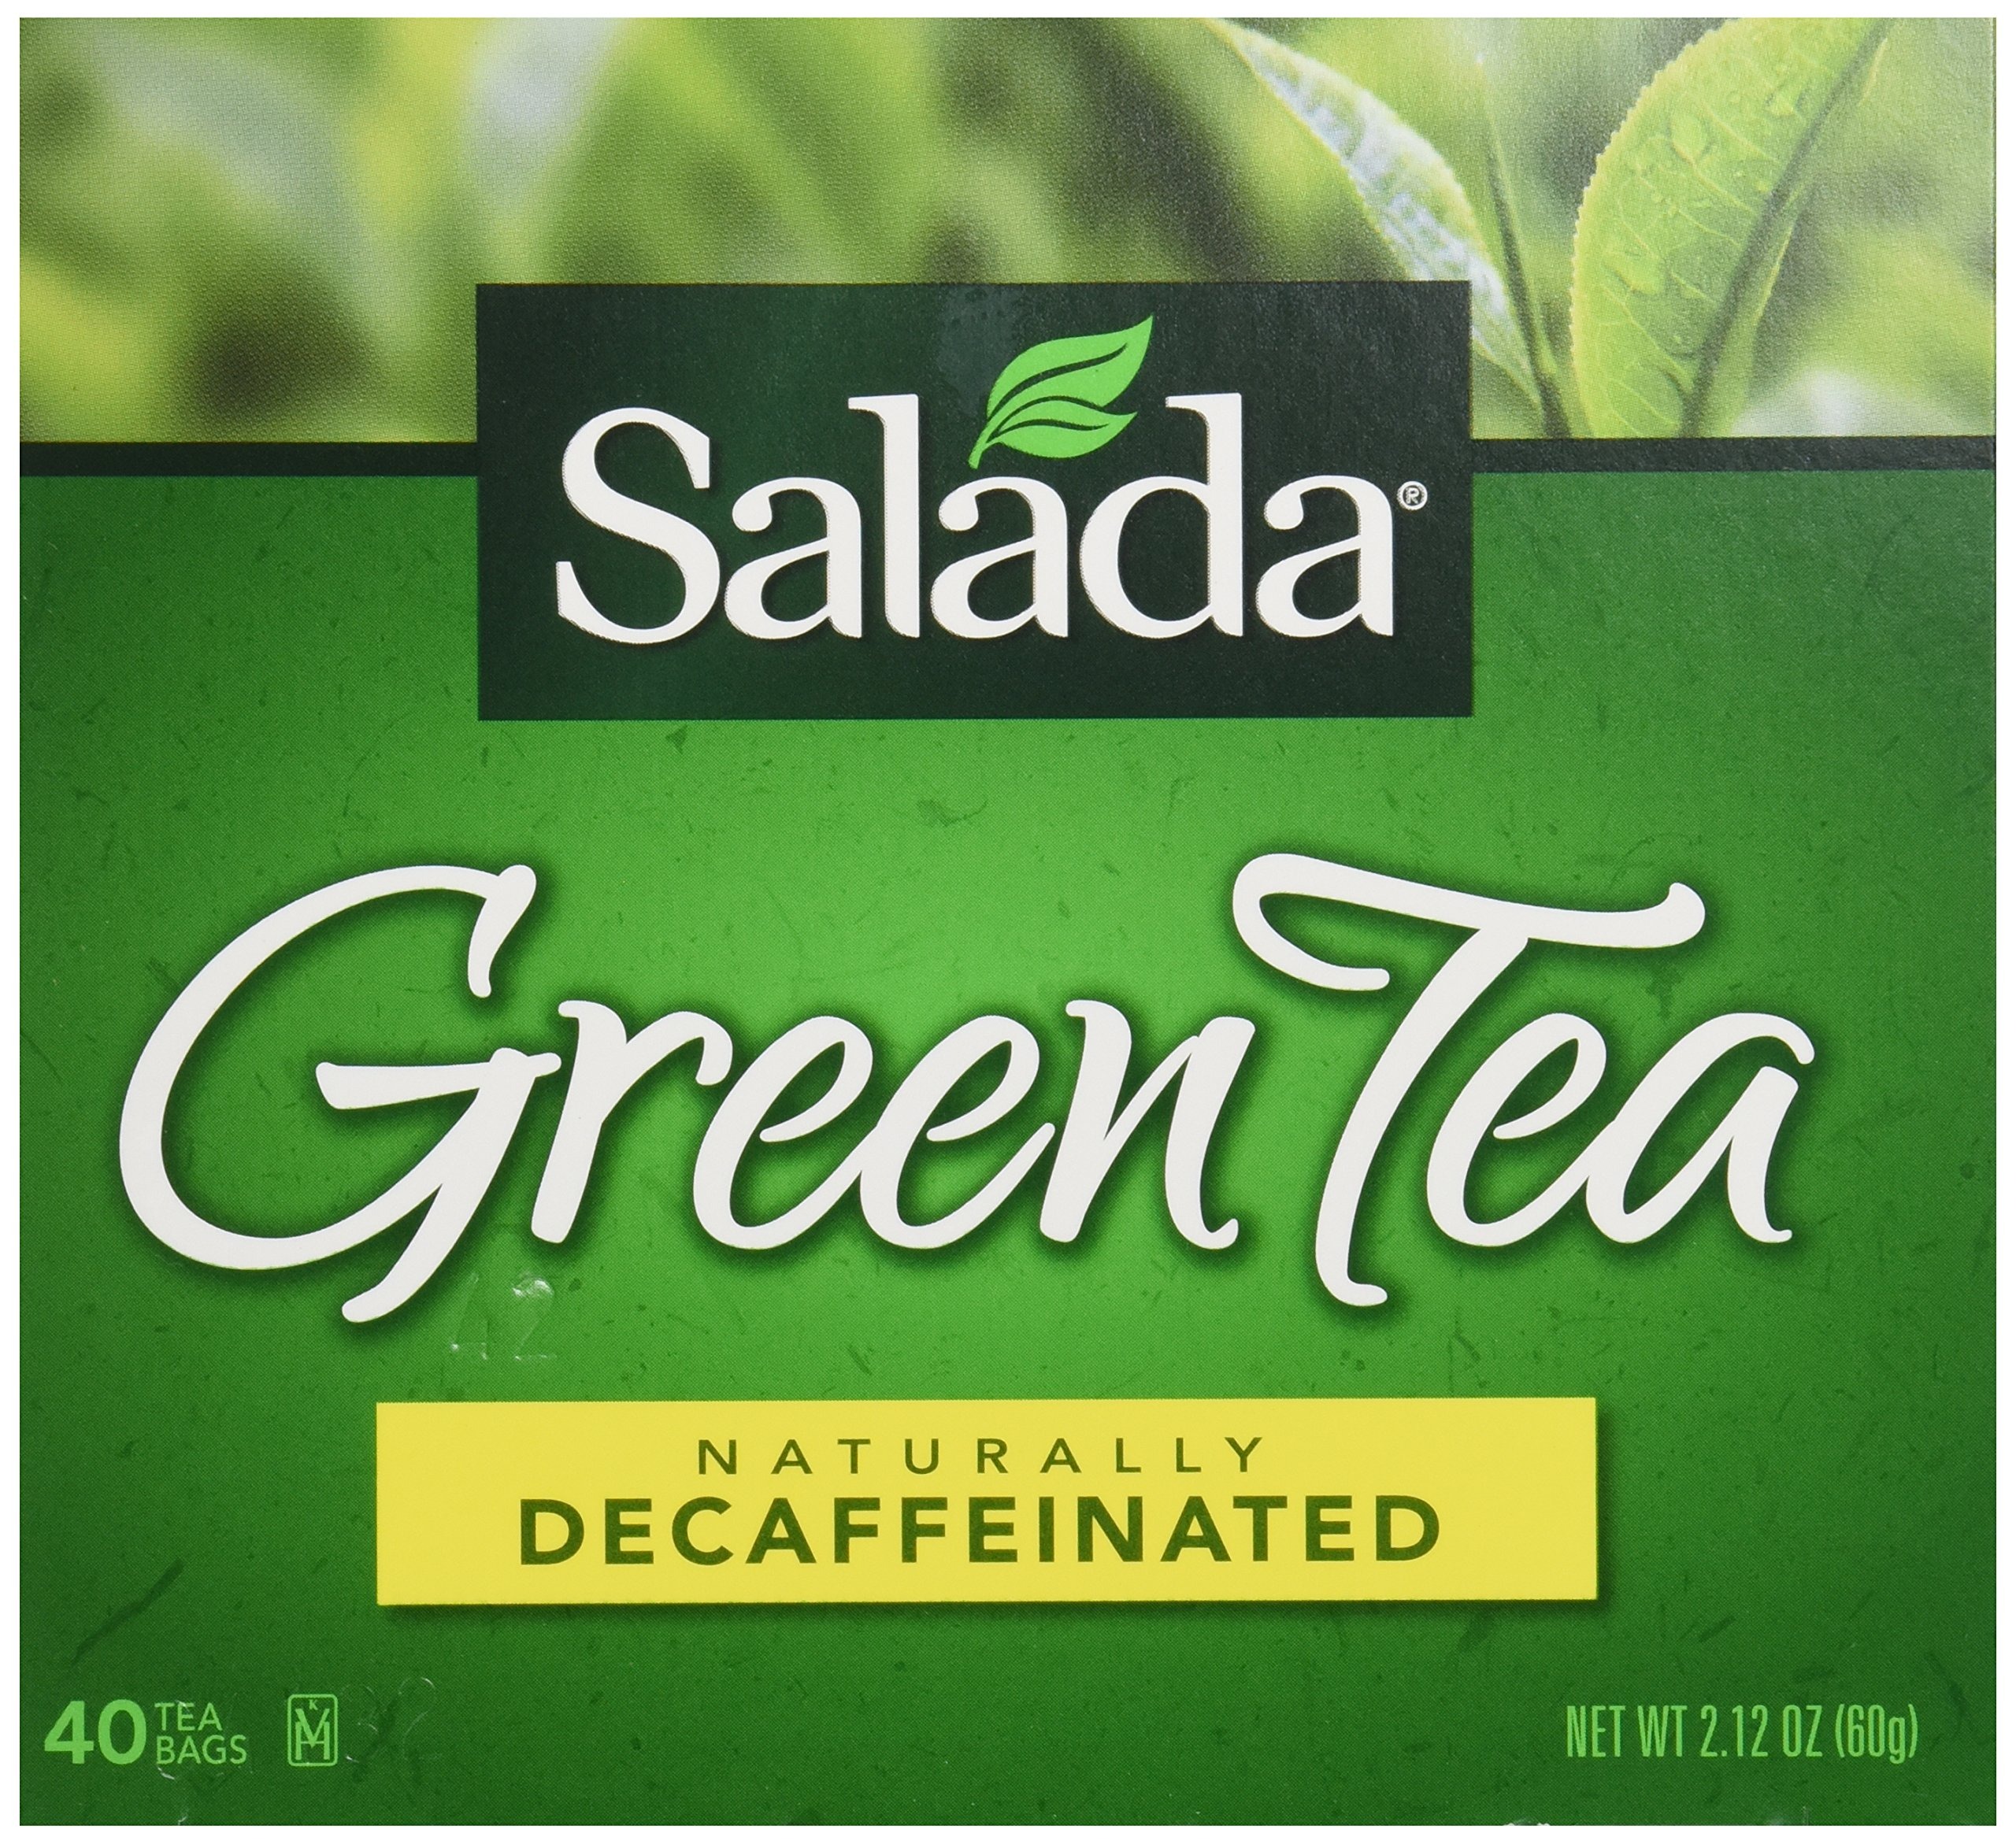
Item Name: Redco Foods Salada Green Tea Decaf, 40 ct
Bullet Point 1: Using only spring water and effervescence
Bullet Point 2: Rich in antioxidants
Bullet Point 3: The package weight of the product is 1.9 pounds
Bullet Point 4: The package dimension of the product is 10.7"L x 8.6"W x 5.5"H
Value: 40.0
Unit: Count

Price: 8.995